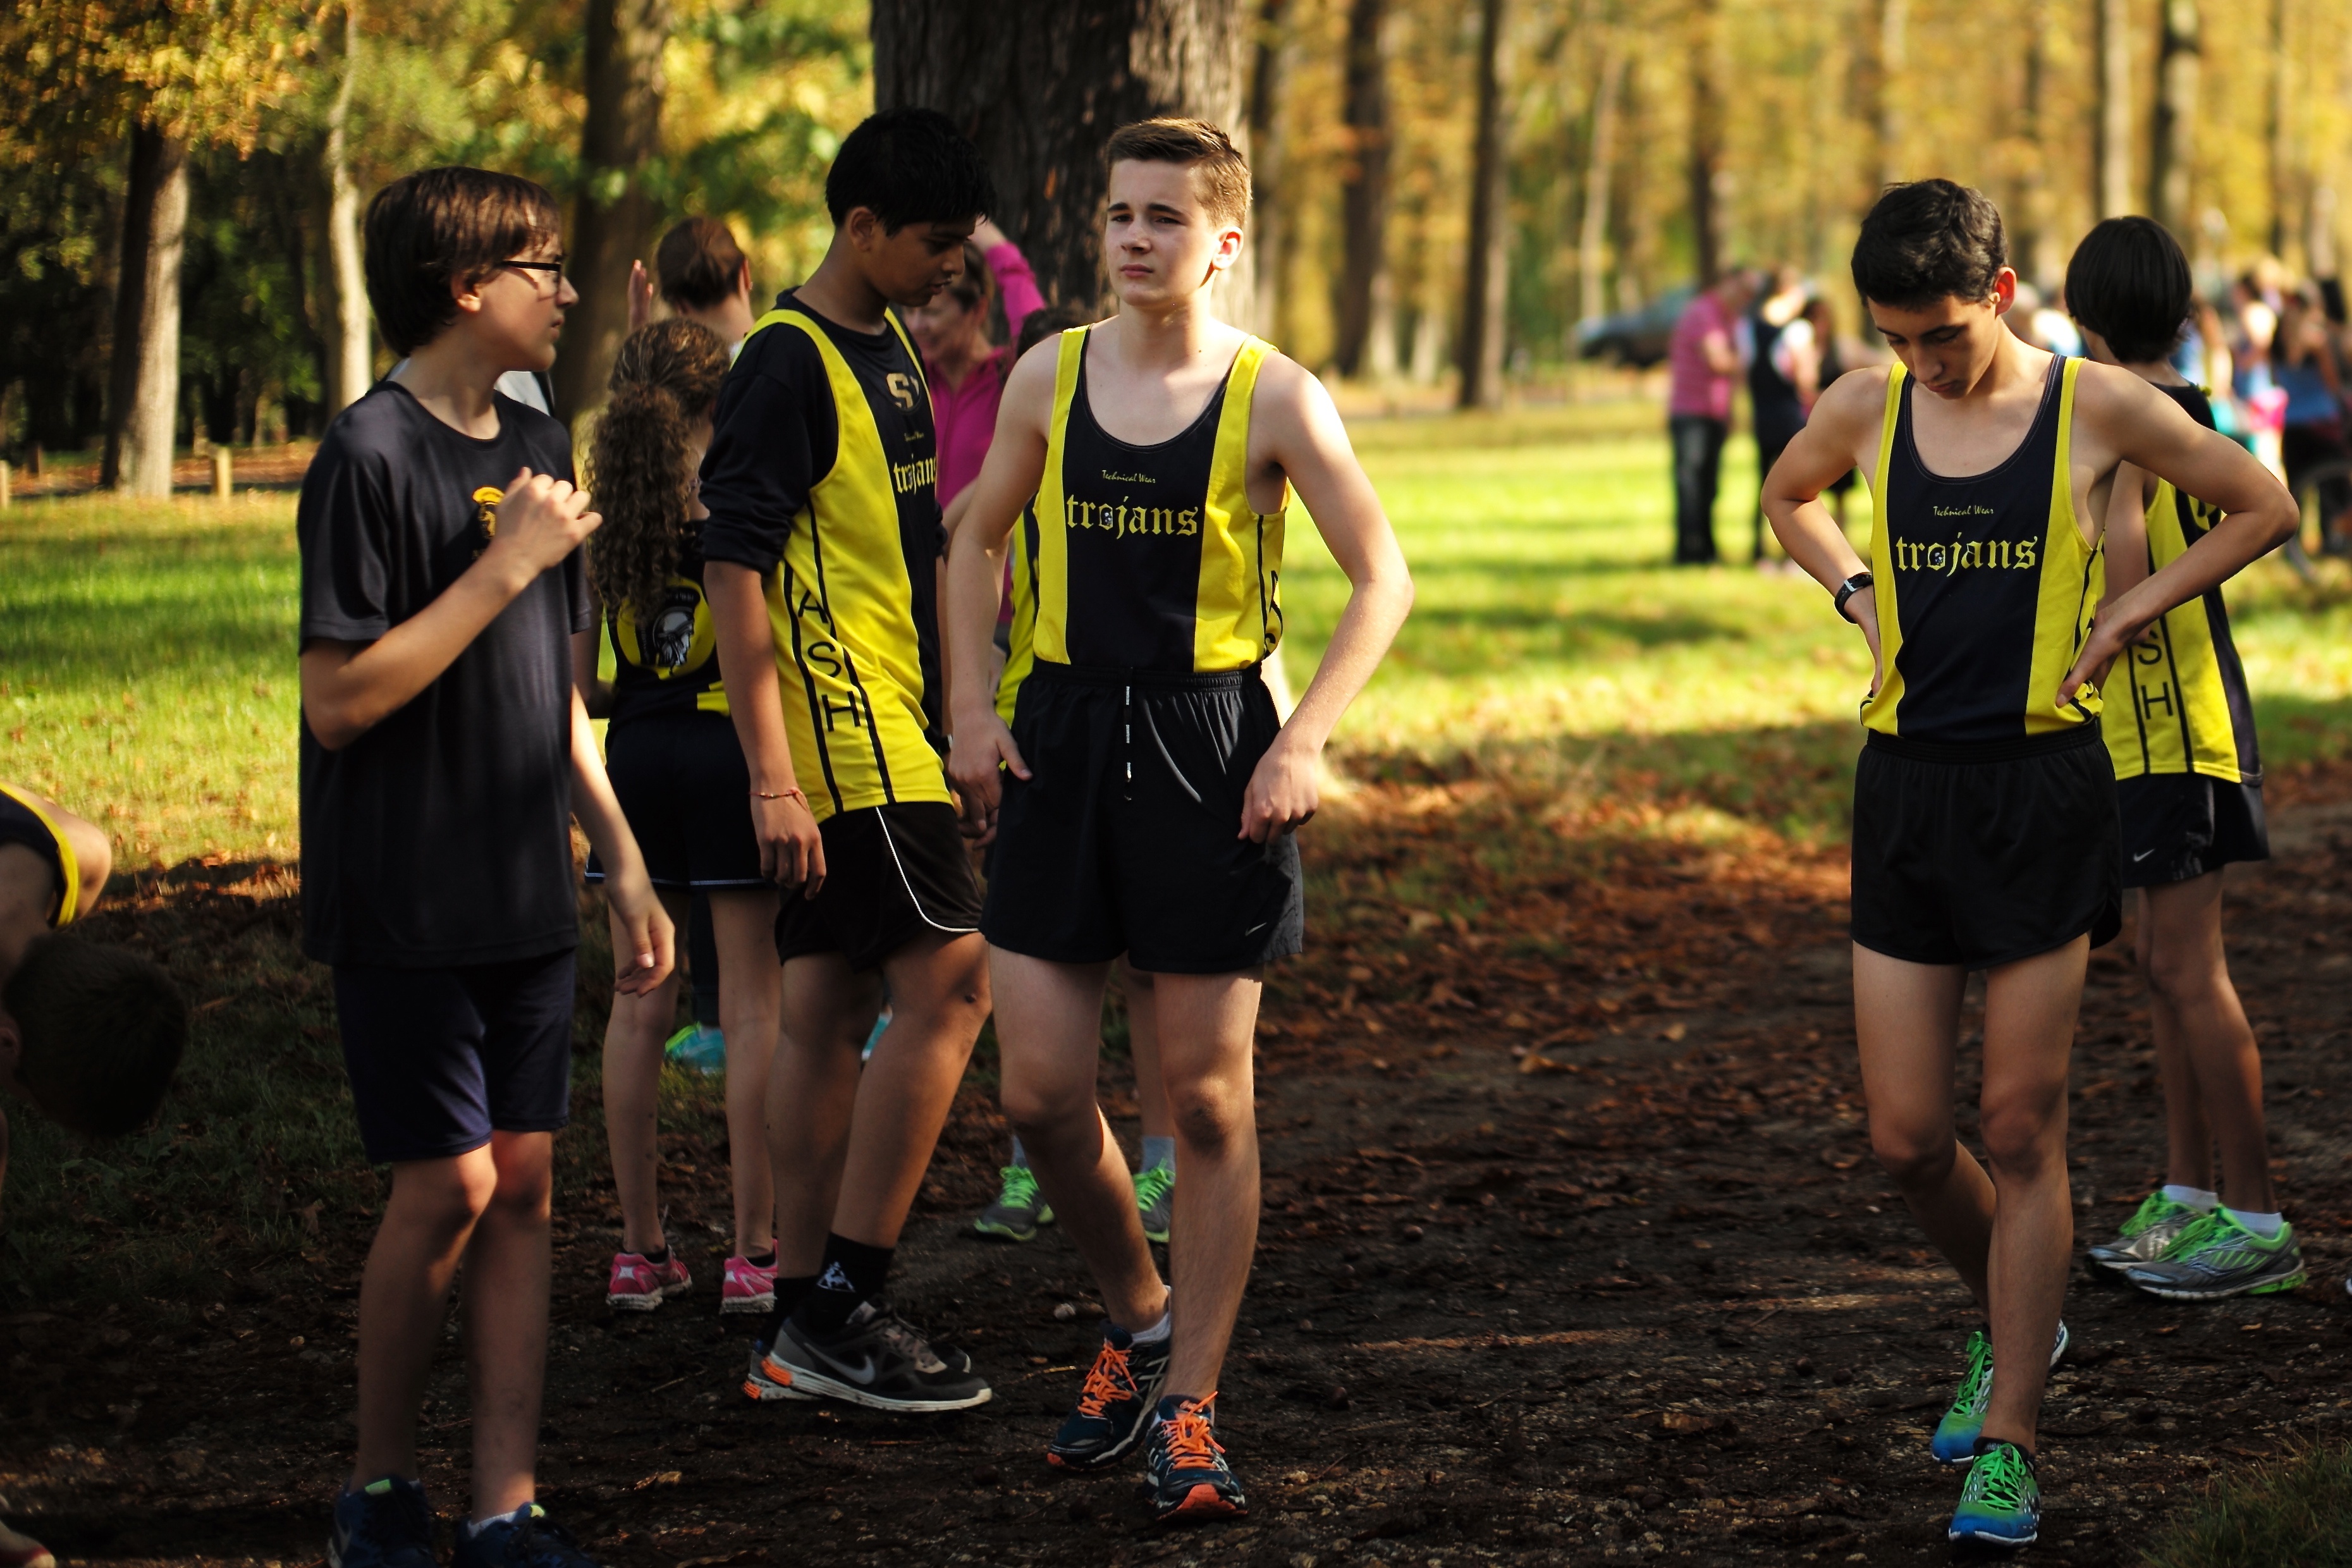
person, cloud, sport, running, run, paris, country, recreation, france, jogging, cross, race, competition, september, hague, girls, m, american, team, sports, boys, saint, parc, 50, school, runners, filter, nd, endurance, leica, 240, summilux, athletics, meet, xc, physical exercise, outdoor recreation, human action, endurance sports, ultramarathon, duathlon, long distance running, cross country running